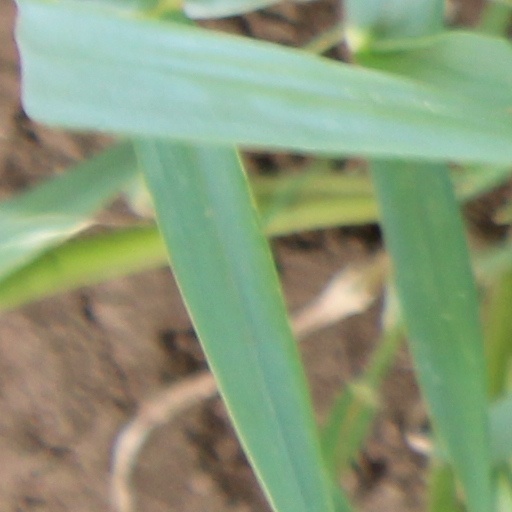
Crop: wheat